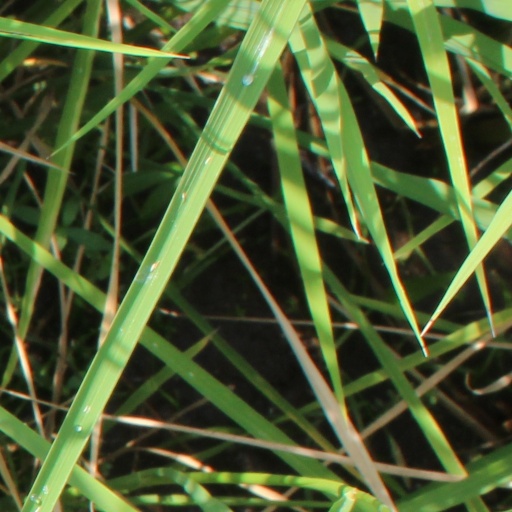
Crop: rice